Ceignes

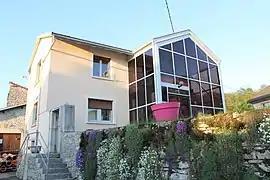
Town hall

Ceignes is a commune in the Ain department in eastern France.